Ammo! Okato Tareekhu

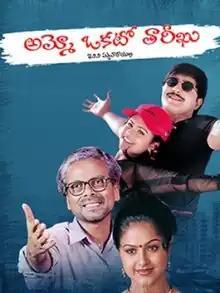
DVD cover

Ammo! Okato Tareekhu is a 2000 Indian Telugu-language black comedy film written and directed by E. V. V. Satyanarayana, and produced by K. Chandrasekhar under A. A. Arts. The film features an ensemble cast including Srikanth, Raasi, Suresh, Mumtaj, Surya, Prema and L. B. Sriram. The music was composed by Vandemataram Srinivas. The film deals with problems in the middle class families.